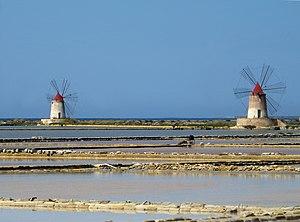
Motyé ou Motya, est une ancienne et puissante cité phénico-punique de la côte occidentale de la Sicile, entre Drépane et Lilybée.